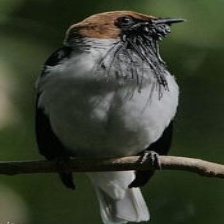
Species: BEARDED BELLBIRD
Scientific name: PROCNIAS AVERANO